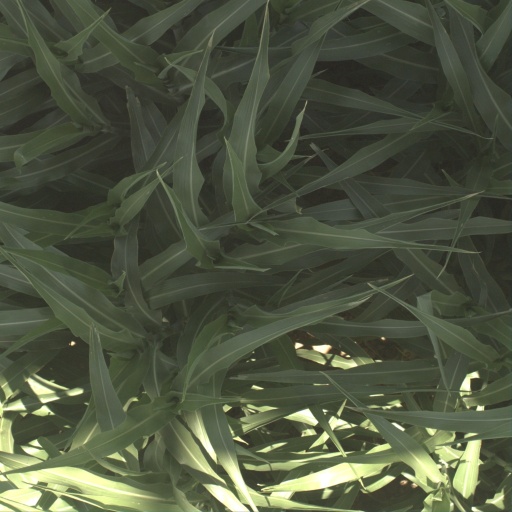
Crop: sorghum